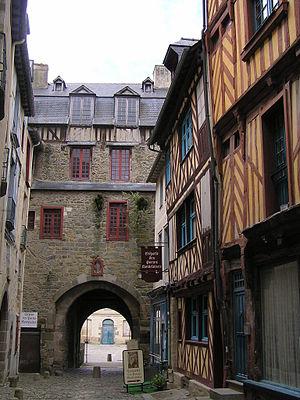
Maisons médiévales à Rennes, dans la rue des Portes Mordelaises.
La porte mordelaise est un châtelet d'entrée, vestige des remparts de Rennes. Son emplacement date du IIIᵉ siècle, à la création des premiers remparts, mais son architecture date principalement du XVᵉ siècle. Il s’agissait de l’entrée principale de la ville de Rennes.
Rennes /ʁɛn/ est une commune de l'Ouest de la France, chef-lieu du département d’Ille-et-Vilaine et de la région Bretagne. La ville se situe en Haute-Bretagne — partie orientale de la Bretagne — à la confluence de l’Ille et de la Vilaine. Ses habitants sont appelés les Rennais et les Rennaises.